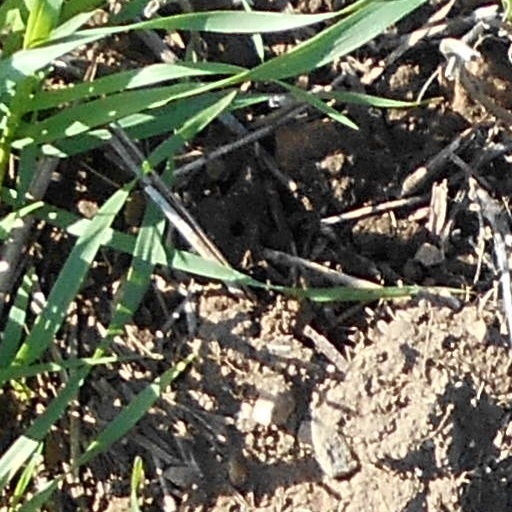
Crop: wheat